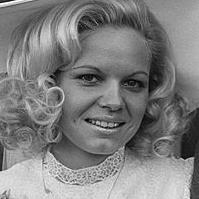
Age: 21